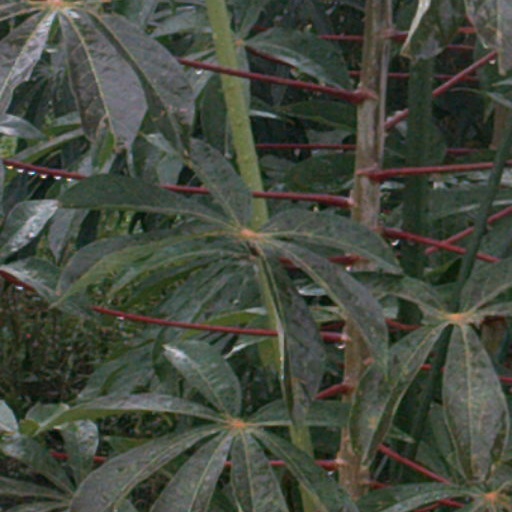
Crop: cassava